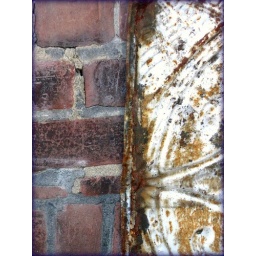
Toronto, ON, a discarded metal plate leans against a brick wall behind an abandoned house on Christie St.